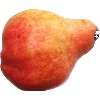
Label: red_pear